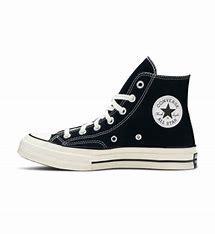
Brand: Converse
Model: Chuck Taylor All Star 70 Hi